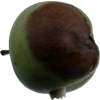
Label: Apple 12